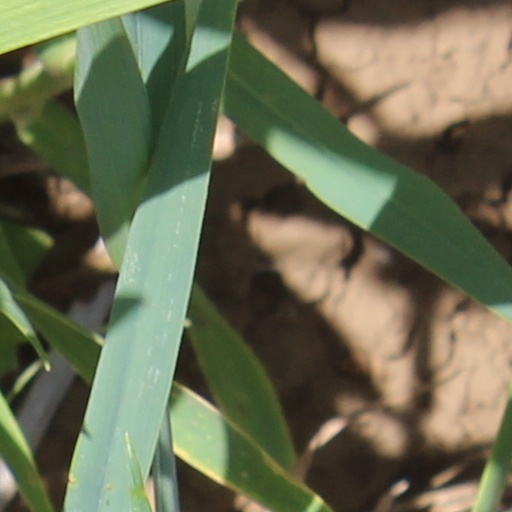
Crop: wheat